Kristianstad Basin

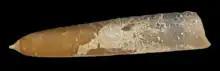
Fossil belemnite of the genus "Gonioteuthis" found in the Kristianstad Basin

The Kristianstad Basin preserves a rich invertebrate fauna. Latest early Campanian-age deposits at Ivö Klack alone have in addition to about 40 vertebrate species yielded more than 200 distinct species of invertebrates. Groups represented include cephalopods, bivalves, gastropods, brachiopods, echinoderms, corals, crustaceans, bryozoans and polychaetes. The most species-rich group by far is the bivalves, accounting for more than 70 of the 200 species at Ivö Klack. Common bivalves include various oysters, inoceramids, scallops (such as "Pecten") and the genus "Spondylus".